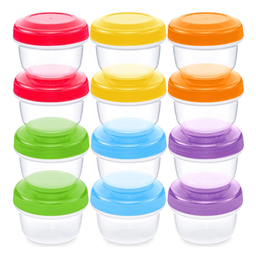
Label: plastic